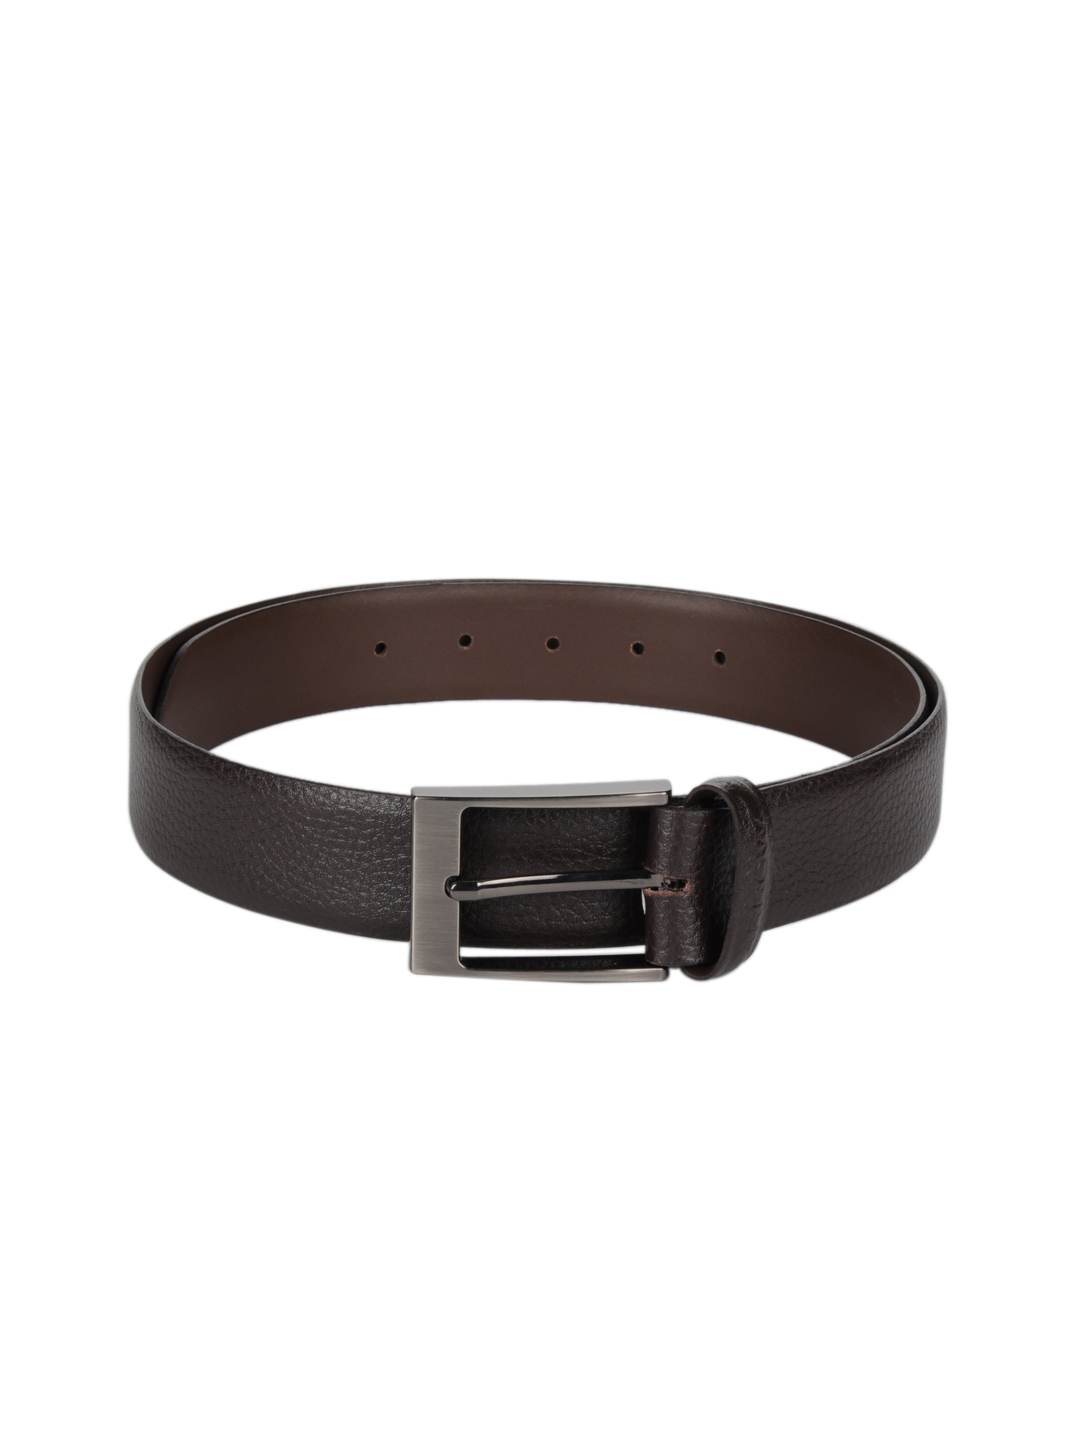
Arrow Men Brown Belt
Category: Accessories / Belts / Belts
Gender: Men
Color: Brown
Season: Summer 2012
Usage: Formal